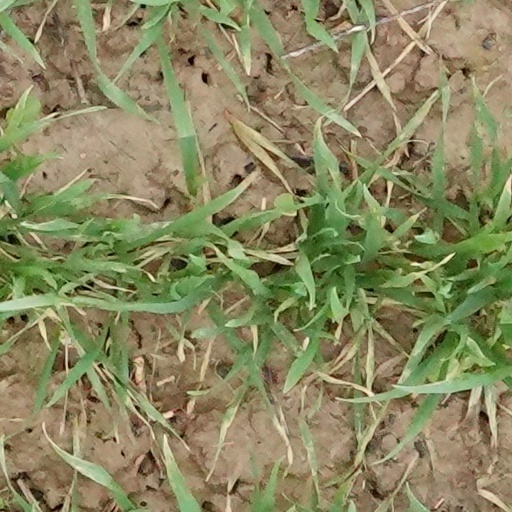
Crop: wheat